Honda in motorsport

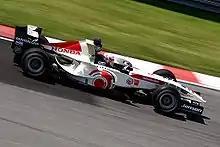
Button driving the Honda RA106

Honda fully bought BAR in 2005 and it became the Honda team for 2006. The team had a decent start to the season, but a performance slump mid-season led to car designer Geoff Willis leaving the team. The inexperienced Shuhei Nakamoto replaced him. However, things started to improve after the French GP, Honda having a strong run of points finishes and most notably, Jenson Button winning the Hungarian Grand Prix. Button scored more points in the last six races of the season than any other driver to help Honda finish fourth in the constructors' championship.